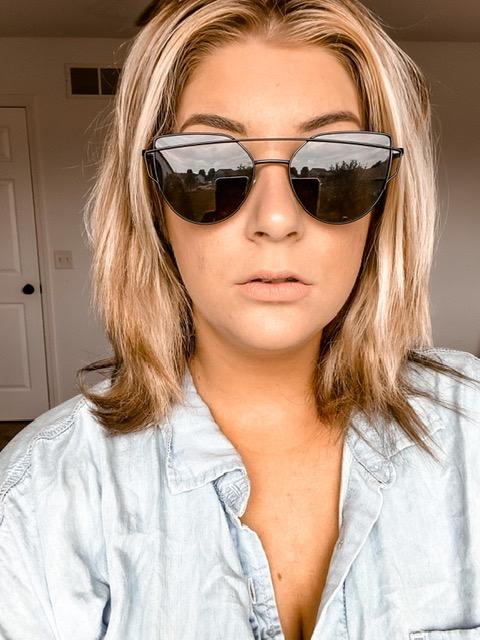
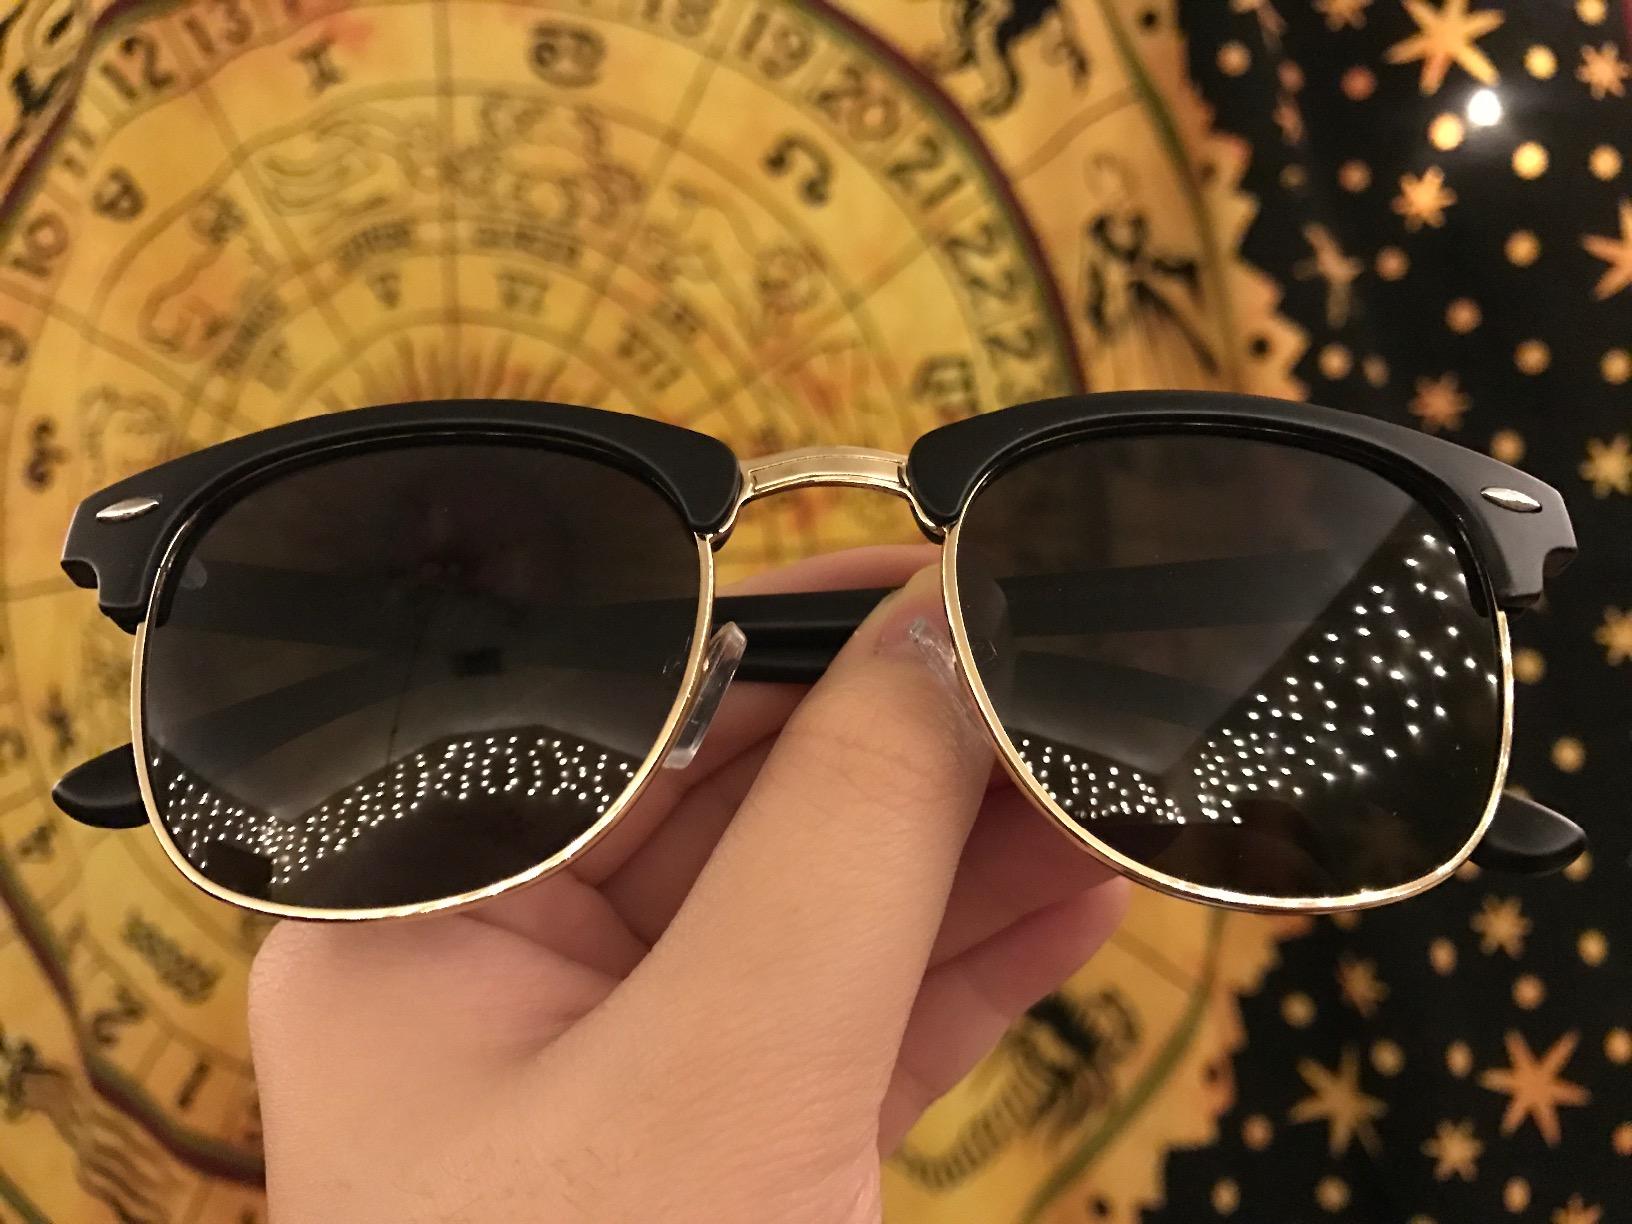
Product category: accessories_sunglasses
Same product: no